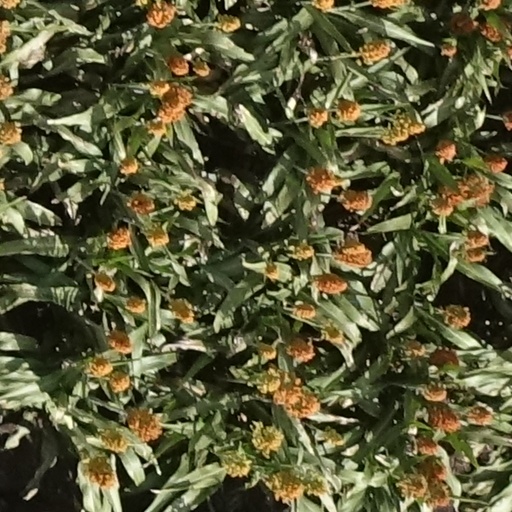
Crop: sorghum